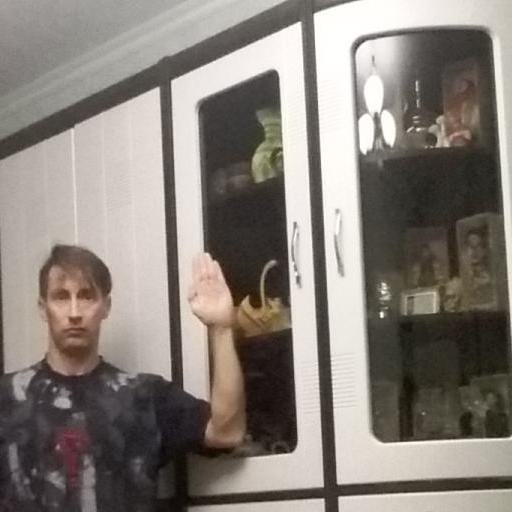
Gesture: stop